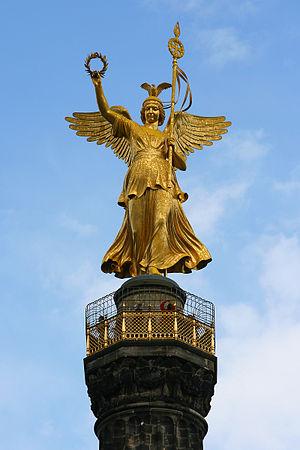
L'école de sculpture de Berlin est un mouvement artistique de sculpteurs monumentaux de tendance réaliste et naturaliste qui furent actifs à Berlin au XIXᵉ siècle, jusqu'au lendemain de la Première Guerre mondiale. Les historiens d'art positionnent le début de cette école vers 1785 autour de Schadow. Elle se termine avec la génération des sculpteurs formés par Reinhold Begas. Christian Daniel Rauch, élève de Schadow, est un représentant notable de cette école qui en renouvela le style. À la fin du XIXᵉ siècle, une partie des élèves de Begas se dirige vers le modernisme. Les tenants du classicisme se regroupent autour de Georg Kolbe et de Richard Scheibe.